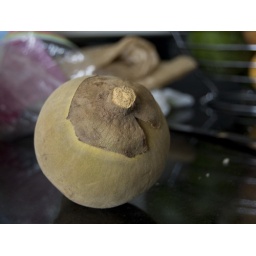
Tasted: 08-05-09. Pale brown slightly fuzzy skin. Very fibrous. Orange fruit pulp center surrounded by large pits/seeds.